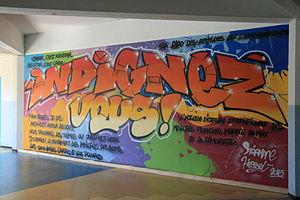
Lycee Stephane Hessel (Toulouse)
Le lycée Stéphane-Hessel est un lycée public, situé à Toulouse, qui accueille environ 2 100 élèves et étudiants. Le lycée a été construit en 1978 par le conseil général sous le nom du lycée Jolimont. Il fut rebaptisé lycée Stéphane-Hessel pour l’année scolaire 2014-2015. Il porte le nom de Stéphane Hessel, résistant et auteur du livre Indignez-vous !. Il comprend un lycée professionnel, un lycée général et technologique et un centre de formation d'apprentis.